Bob Babbage

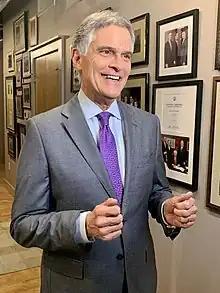
Babbage in 2021

Bob Babbage (born July 8, 1951) is an American public leader, business and civic entrepreneur. Babbage is the leading lobbyist of Babbage Cofounder, a firm specializing in government relations and business strategies for public decisions. He was elected as Kentucky State Auditor and Kentucky Secretary of State.